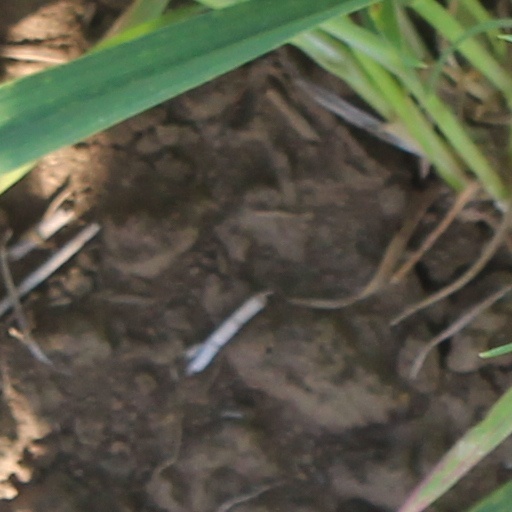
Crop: wheat